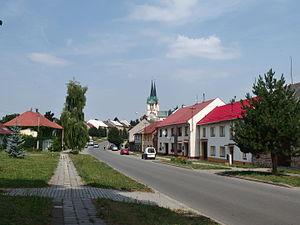
Rataje est une commune du district de Kroměříž, dans la région de Zlín, en République tchèque. Sa population s'élevait à 1 134 habitants en 2018.